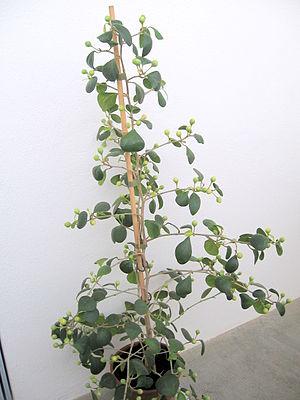
Le Ficus deltoidea est un arbuste de la famille des Moracées pouvant atteindre deux mètres de haut. Il provient de Malaisie et doit son nom à ses feuilles en forme de triangle comme la lettre delta grecque. Il est également appelé figuier gui car ses fruits sont de petites baies blanches, vertes ou rougeâtres persistante.